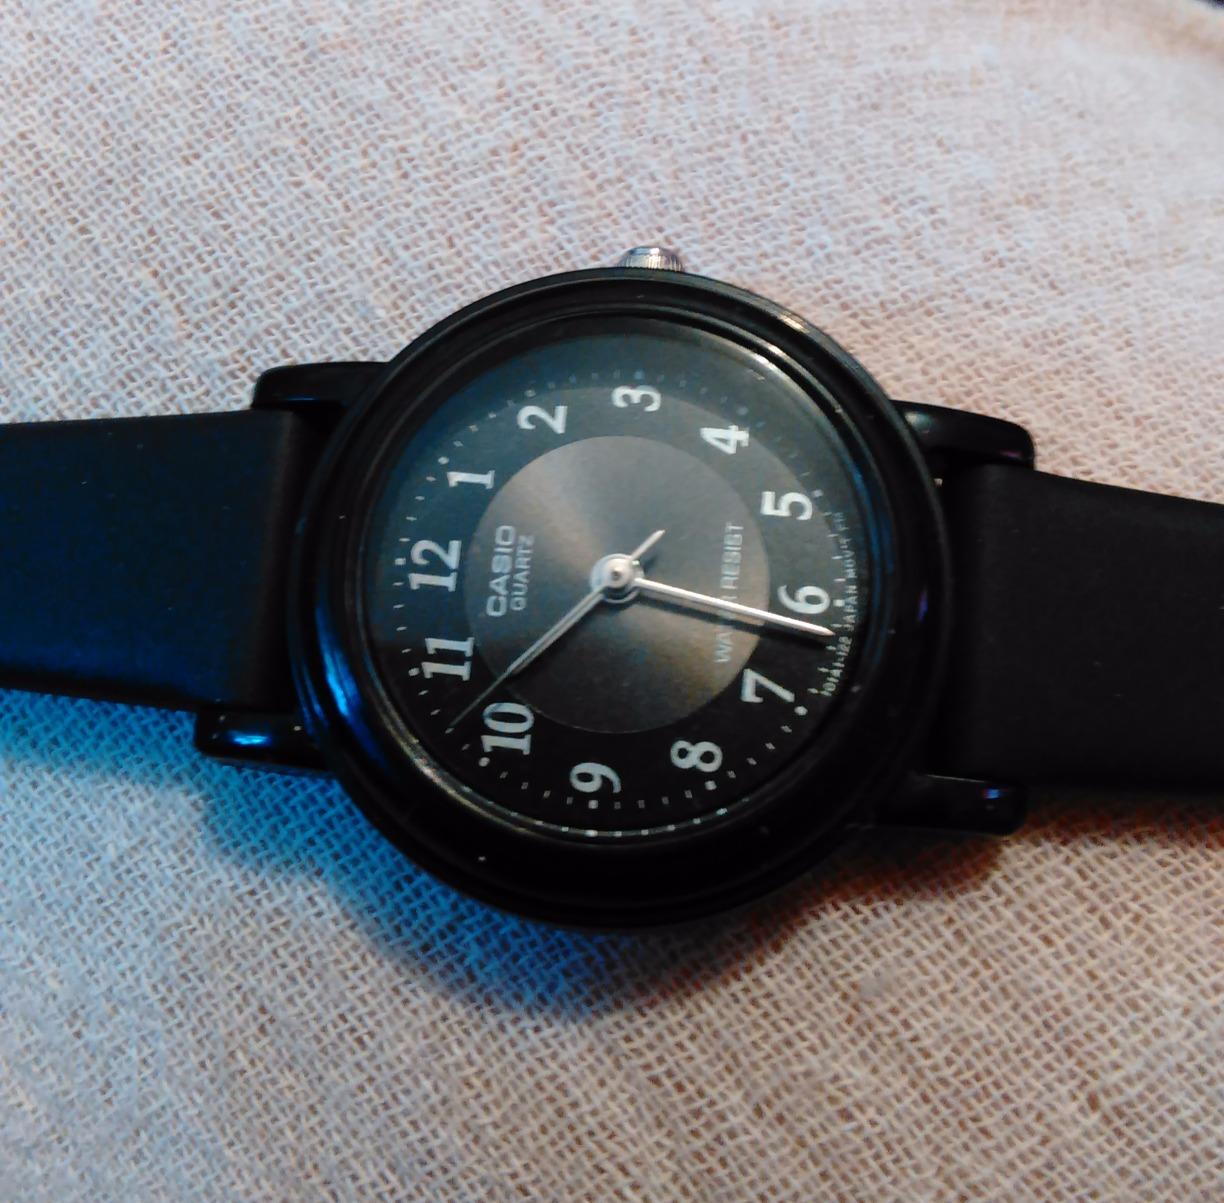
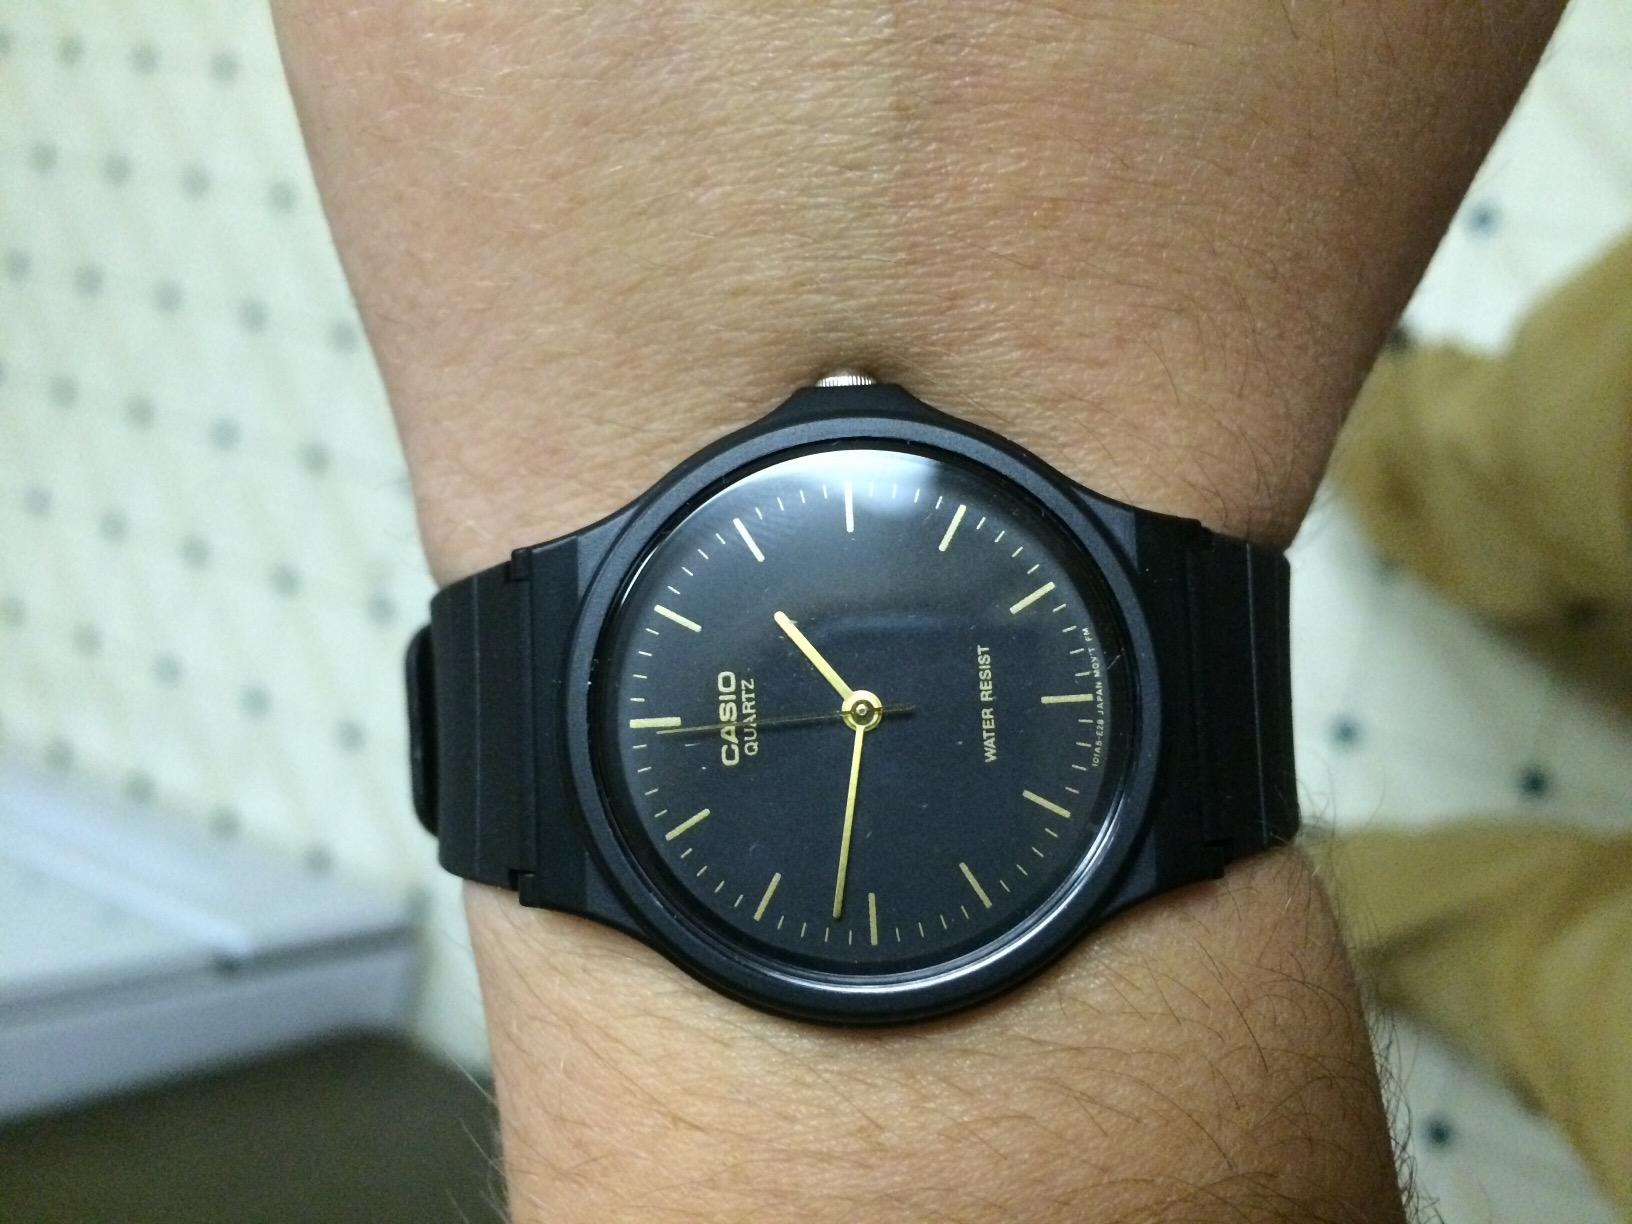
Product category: accessories_watch
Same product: no